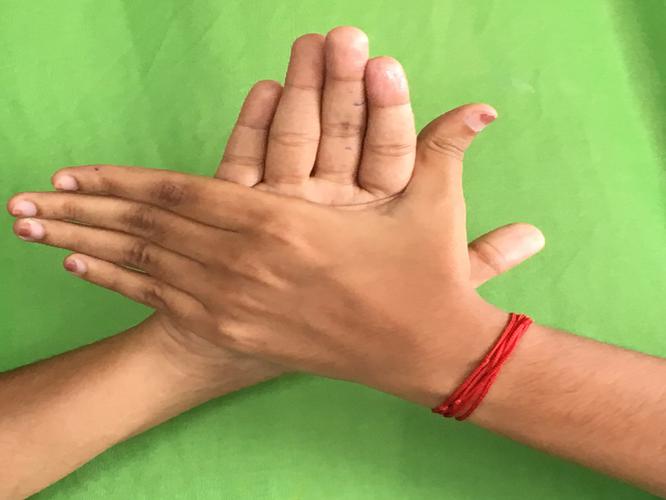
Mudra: Chakra
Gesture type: double_hand